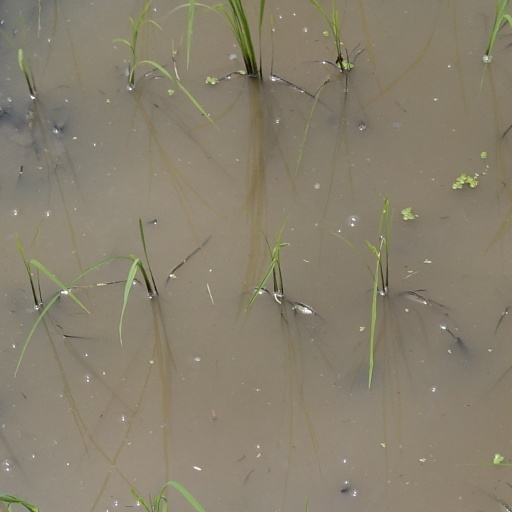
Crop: rice